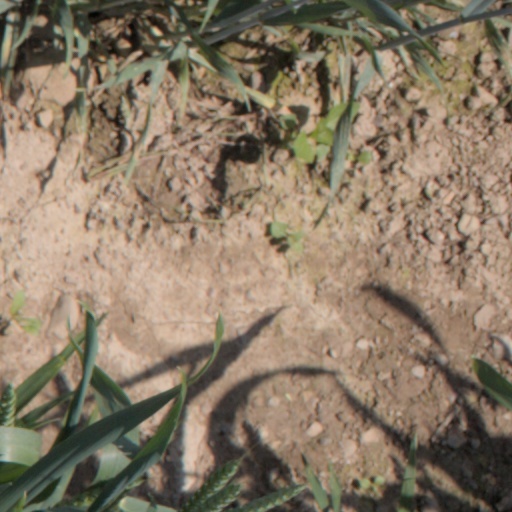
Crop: wheat